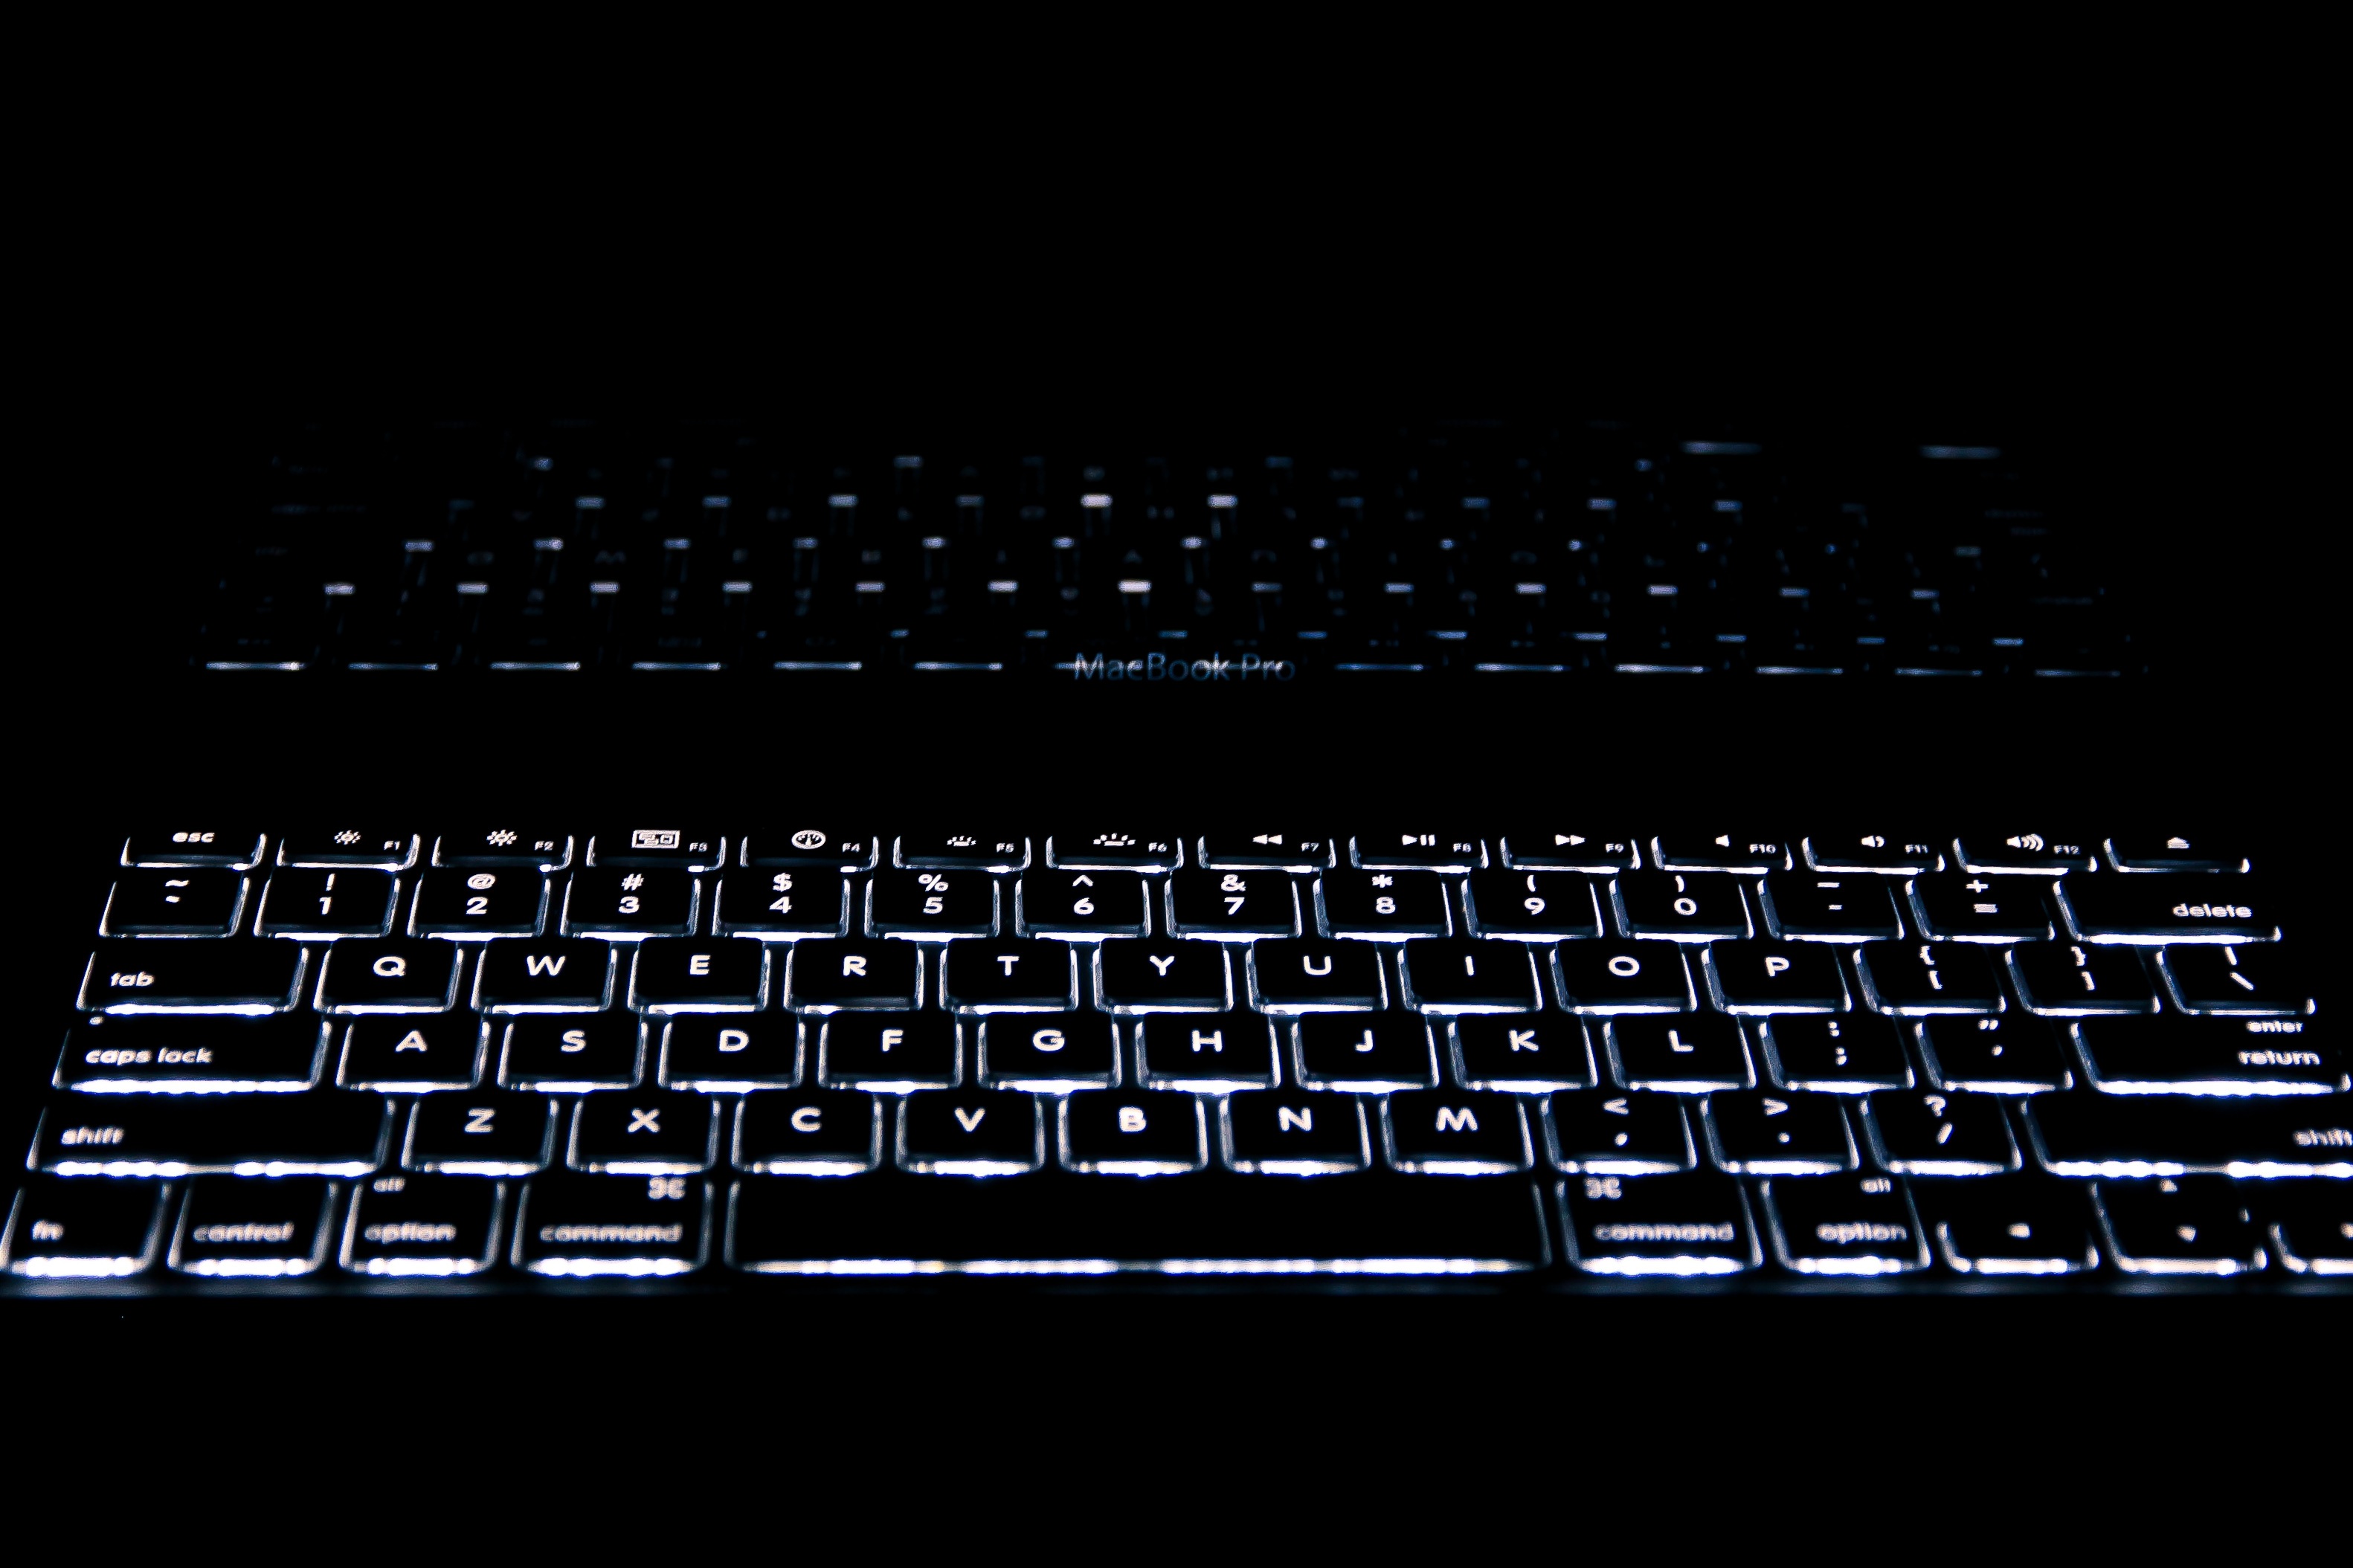
laptop, computer, black and white, keyboard, technology, reflection, symbol, communication, business, black, monochrome, modern, device, font, text, letters, information, multimedia, computer keyboard, monochrome photography, electronic device, musical keyboard